Legitimation crisis

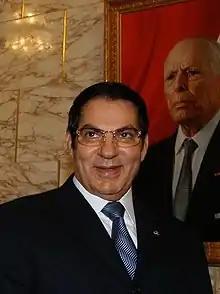
Ben Ali, former president of Tunisia, was deposed by the Tunisian people when the Arab Spring began in his state in late 2010.

The Tunisian Revolution began with the self-immolation of Mohamed Bouazizi on December 17, 2010, although it is also possible to consider the miner strike in the west central town of Gafsa in 2008 to be the official beginning of the movement. The Tunisian people toppled Ben Ali, who had imposed a police state. The revolution, like other Arab Spring revolutions which would soon follow, was prompted by endemic poverty, rising food prices, and chronic unemployment. Tunisians demanded democracy, human rights, the end of corruption, and the end of the enforcement of the 2003 Anti-Terrorism Act, which effectively criminalized their religious ideas and practices.